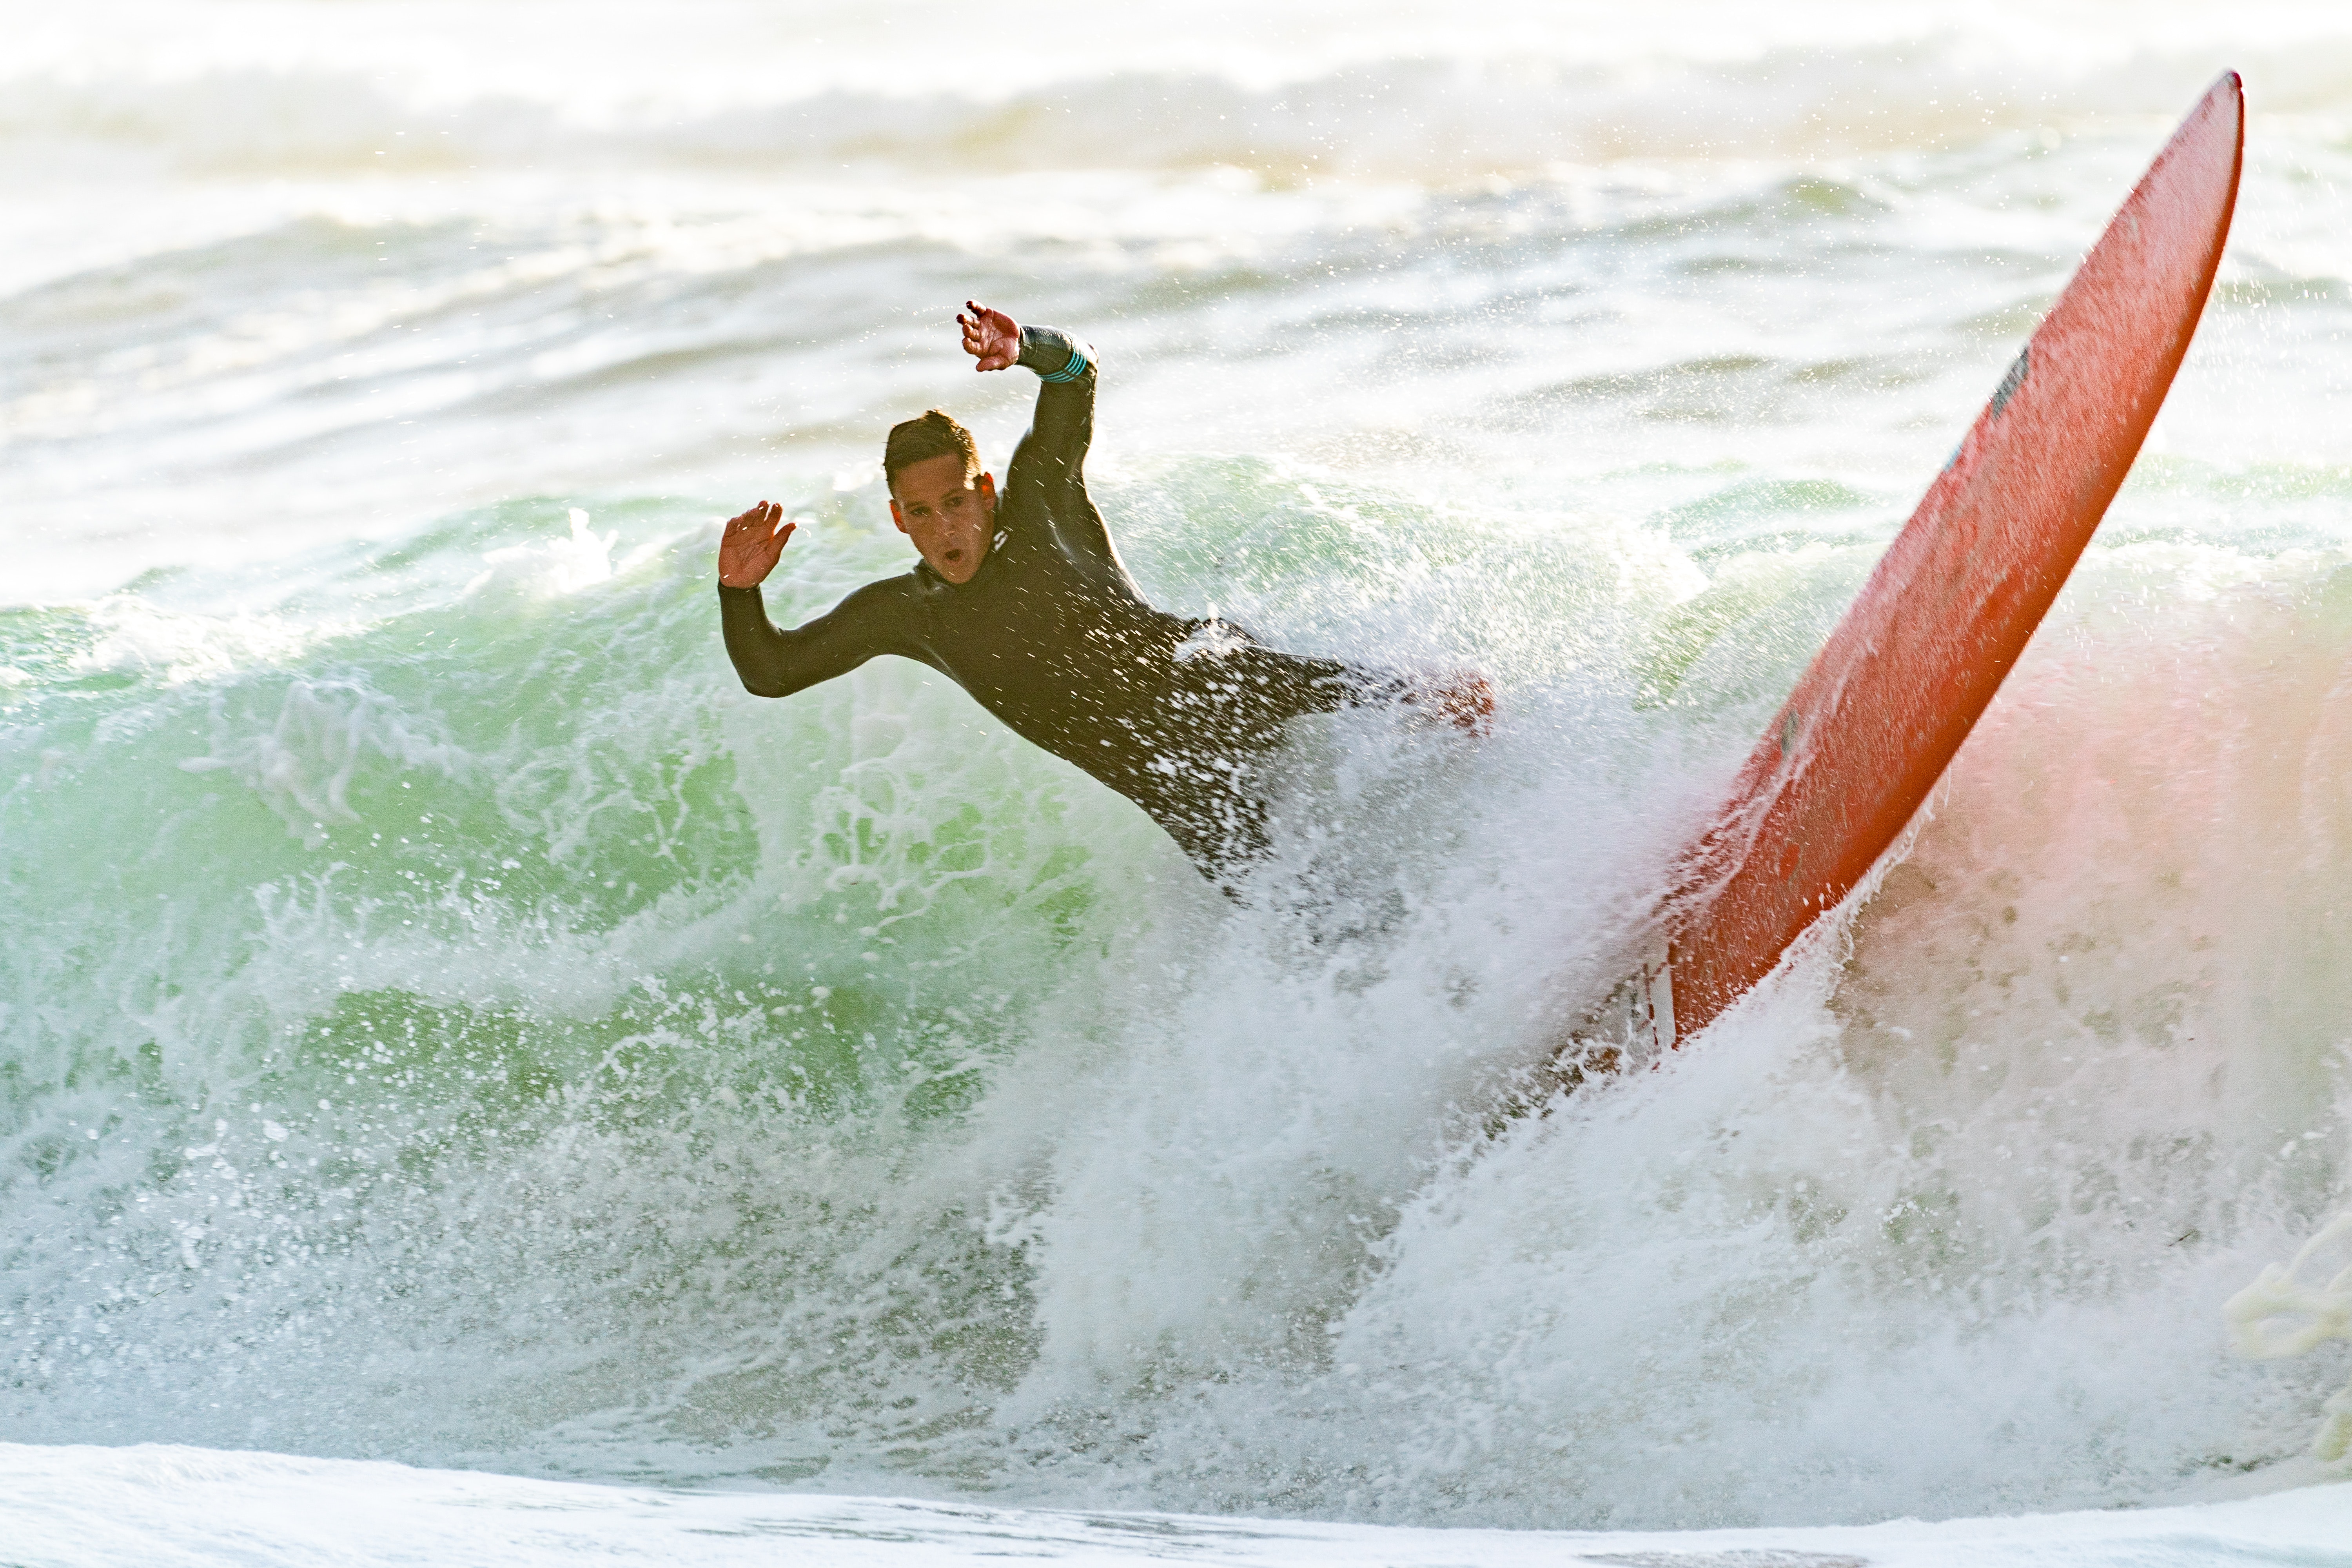
Surfing Equipment, wave, surfing, surfboard, boardsport, wind wave, surface water sports, skimboarding, water, wakesurfing, water sport, fun, recreation, tide, sports, sports equipment, ocean, individual sports, board short, bodyboarding, extreme sport, sea, photography, leisure, vacation, longboard